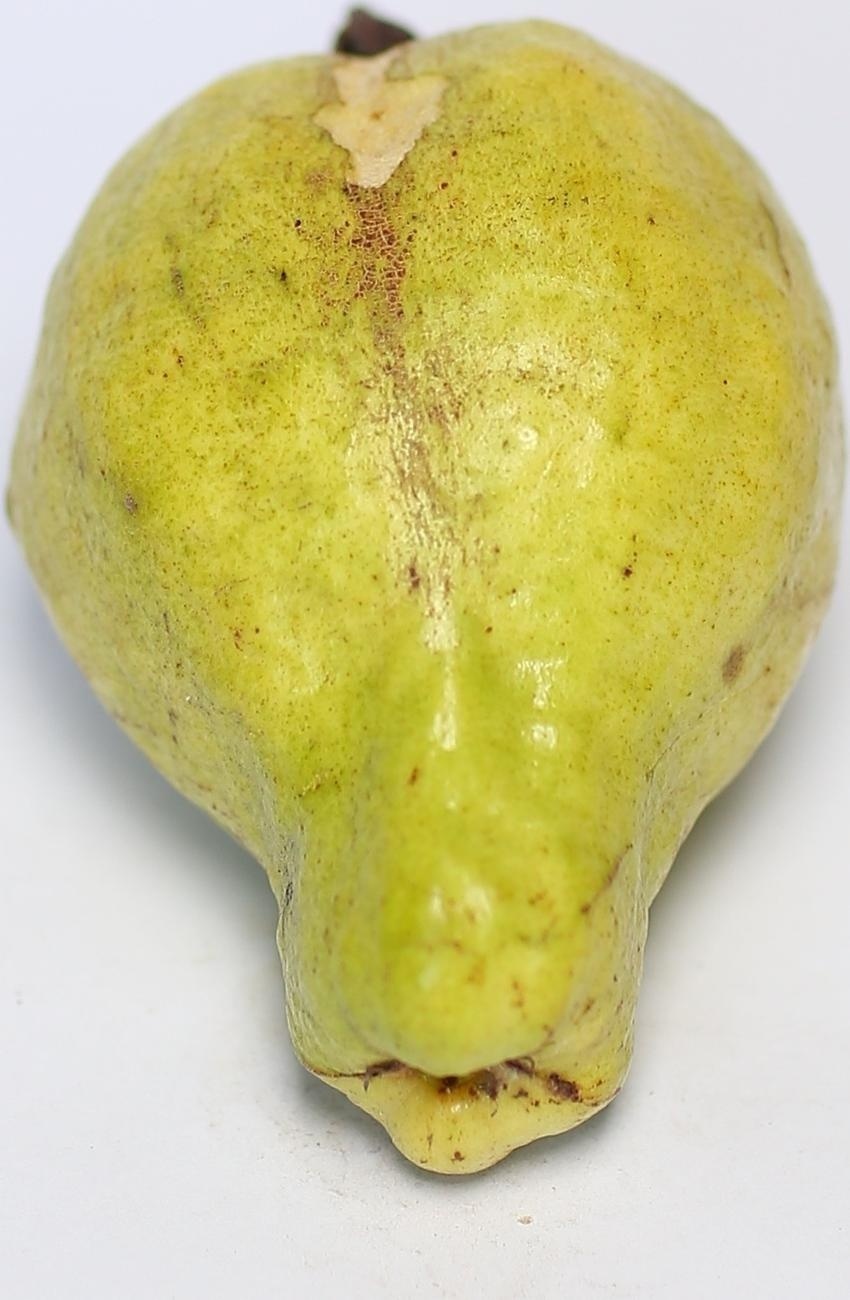
Maturity: mature-green
Variety: local-sindhi